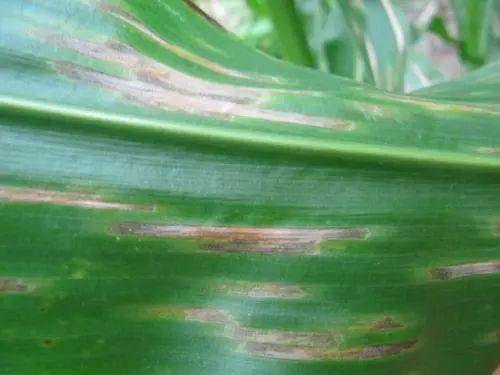
Plant: Corn
Disease: corn gray leaf spot